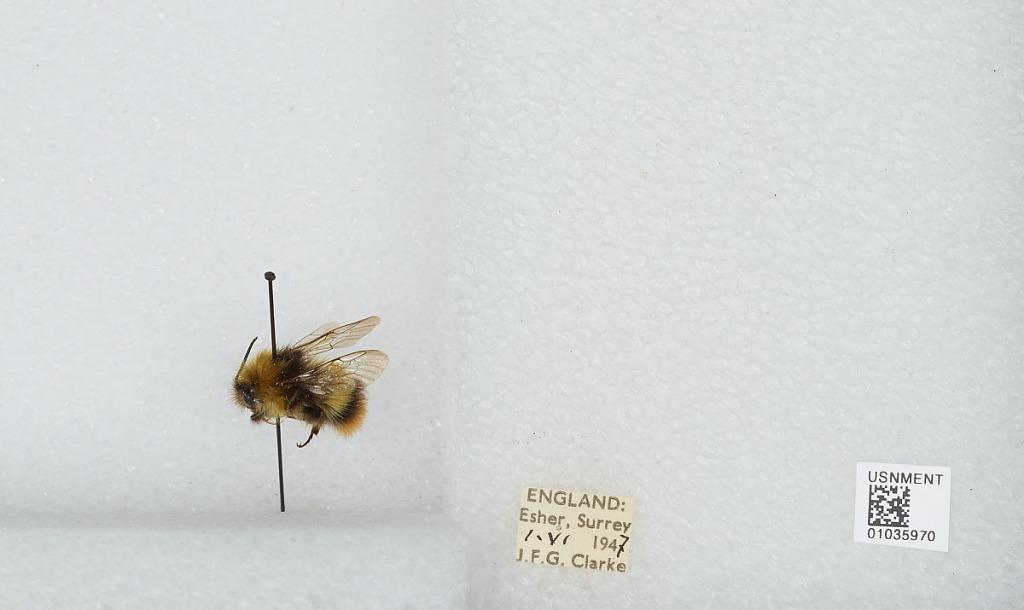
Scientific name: Bombus (Pyrobombus) pratorum (Linnaeus)
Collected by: J. Clarke
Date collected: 1947-6-1
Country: United Kingdom
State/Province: England
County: Surrey
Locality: Esher
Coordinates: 51.3691, -0.365